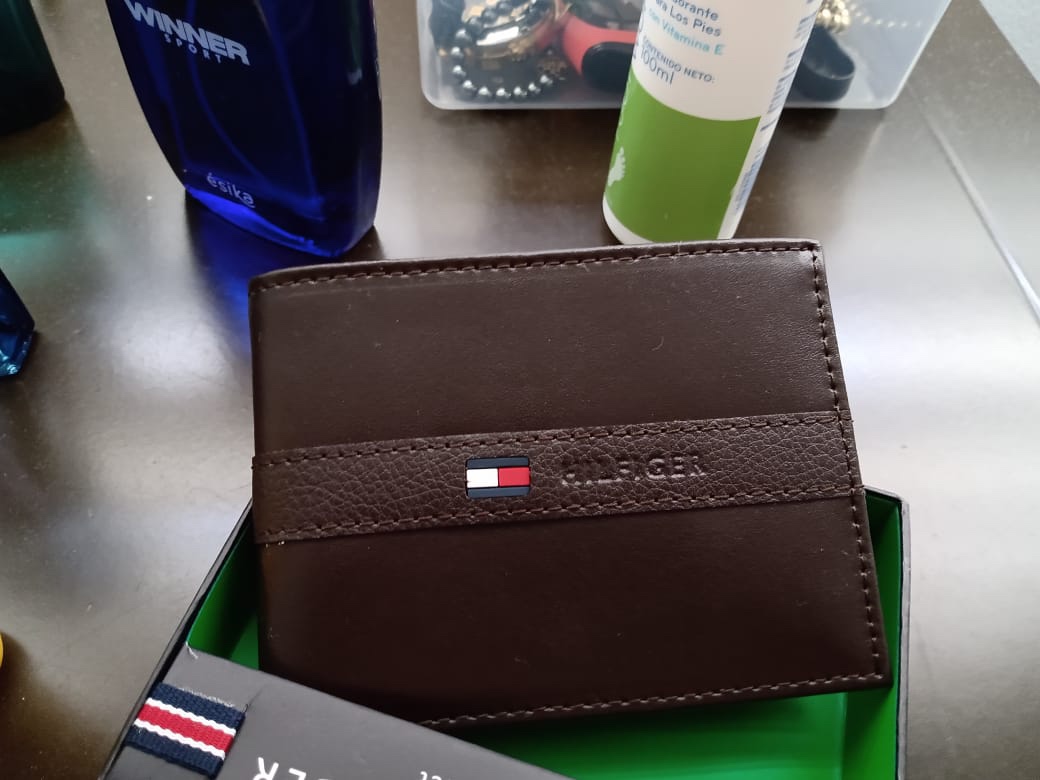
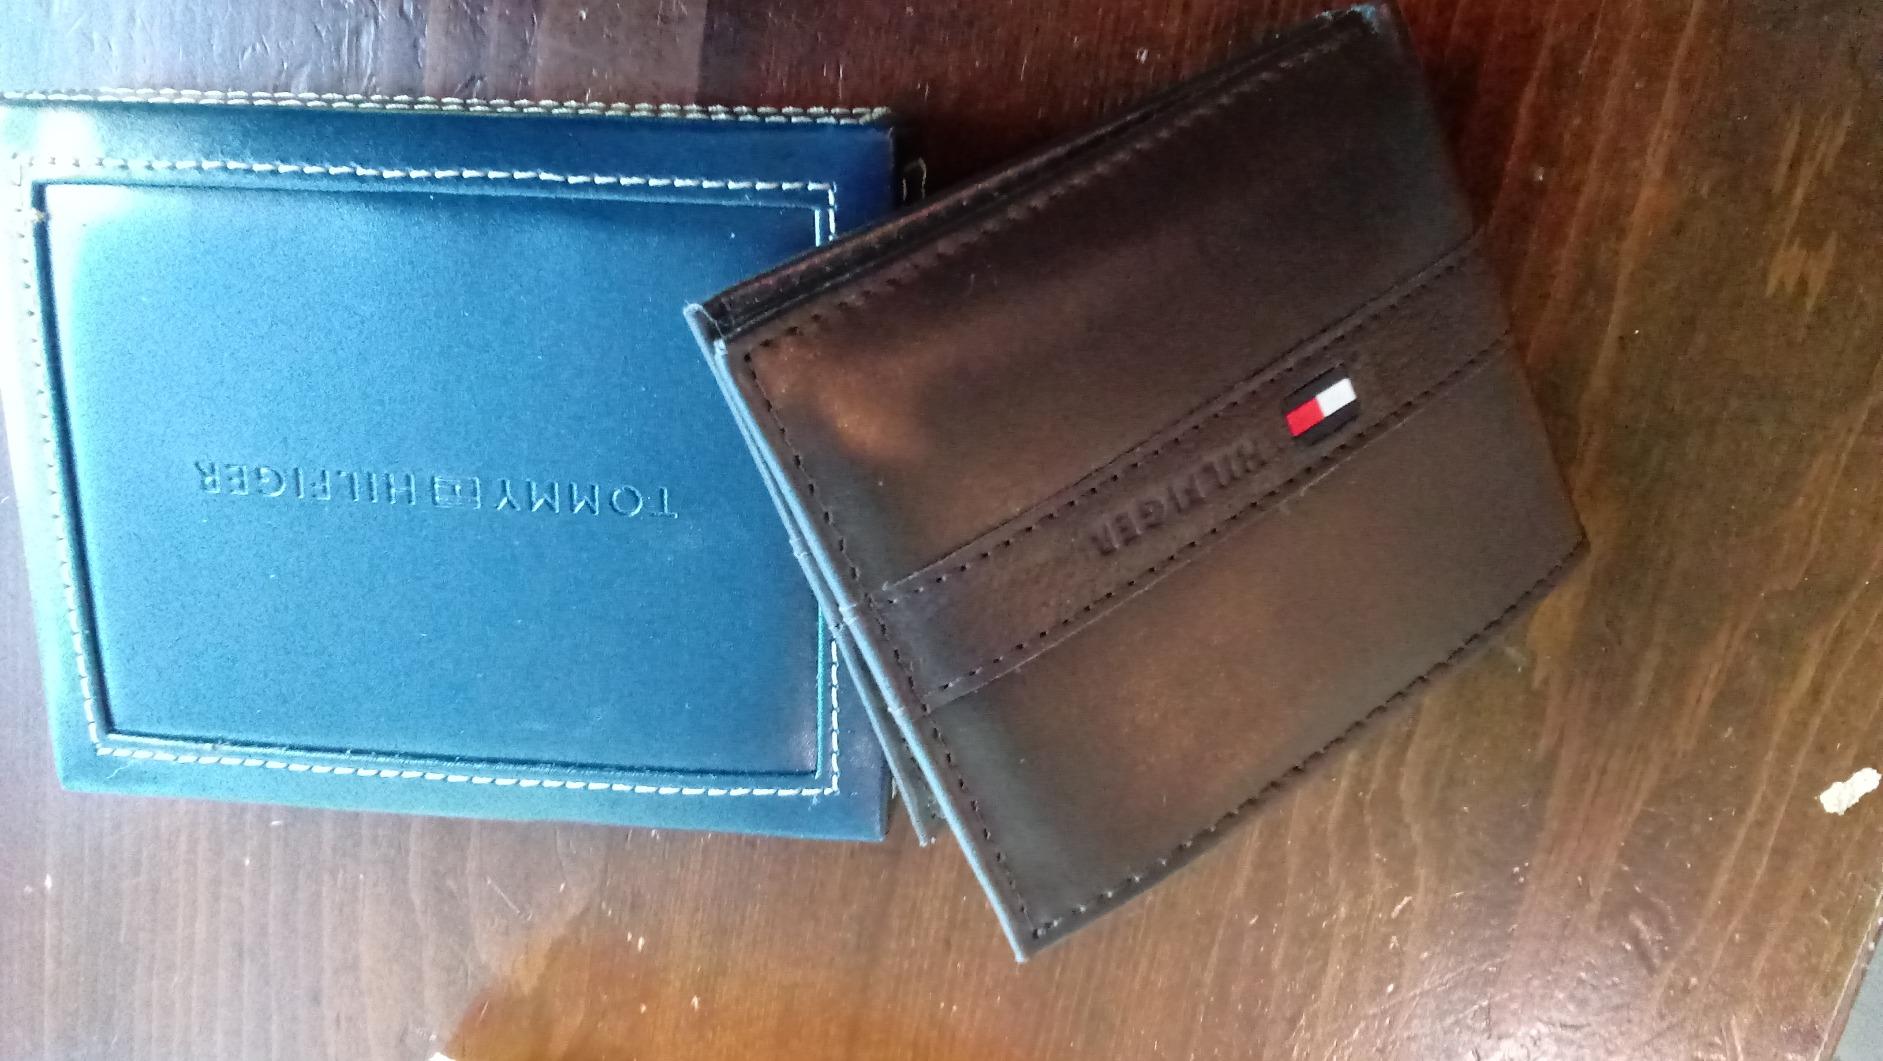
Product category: accessories_wallet
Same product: yes